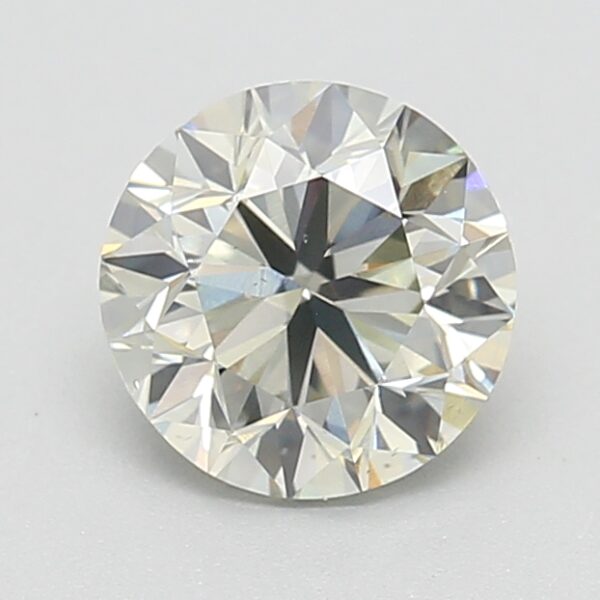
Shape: round
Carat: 0.9
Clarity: SI1
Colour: FANCY
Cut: VG
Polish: EX
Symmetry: VG
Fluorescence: F
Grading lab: GIA
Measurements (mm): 5.99 x 6.05 x 3.86